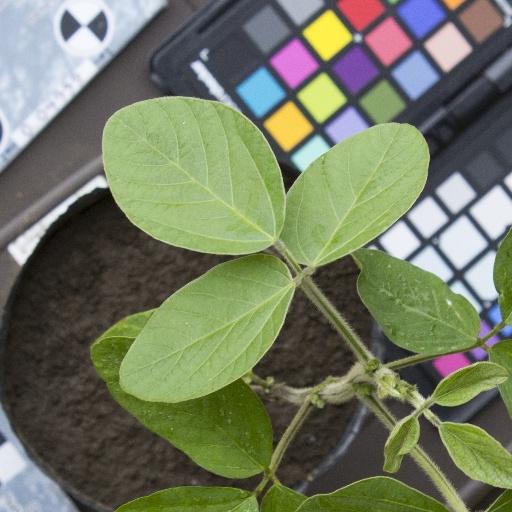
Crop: soybean